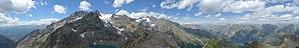
Panorama orienté nord-ouest depuis le Rocher de l'Yret.
Le rocher de l'Yret est un sommet situé en bordure du parc national des Écrins dans le département des Hautes-Alpes en région Provence-Alpes-Côte d'Azur. Il culmine à 2 830 mètres.